Basílio do Nascimento

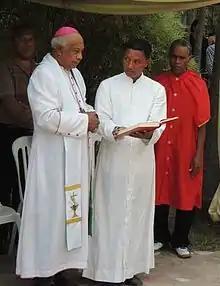
Nascimento (left) in 2015

Basílio do Nascimento Martins (14 June 1950 – 30 October 2021) was the East Timorese Roman Catholic Bishop of Baucau.